Florida State Seminoles

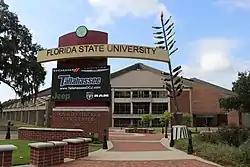
Donald L. Tucker Civic Center

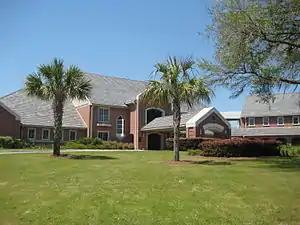
Don Veller Seminole Golf Course

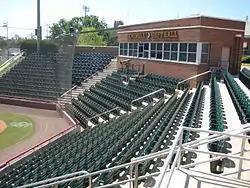
Seminole Softball Complex

JoAnne Graf Field at the Seminole Softball Complex